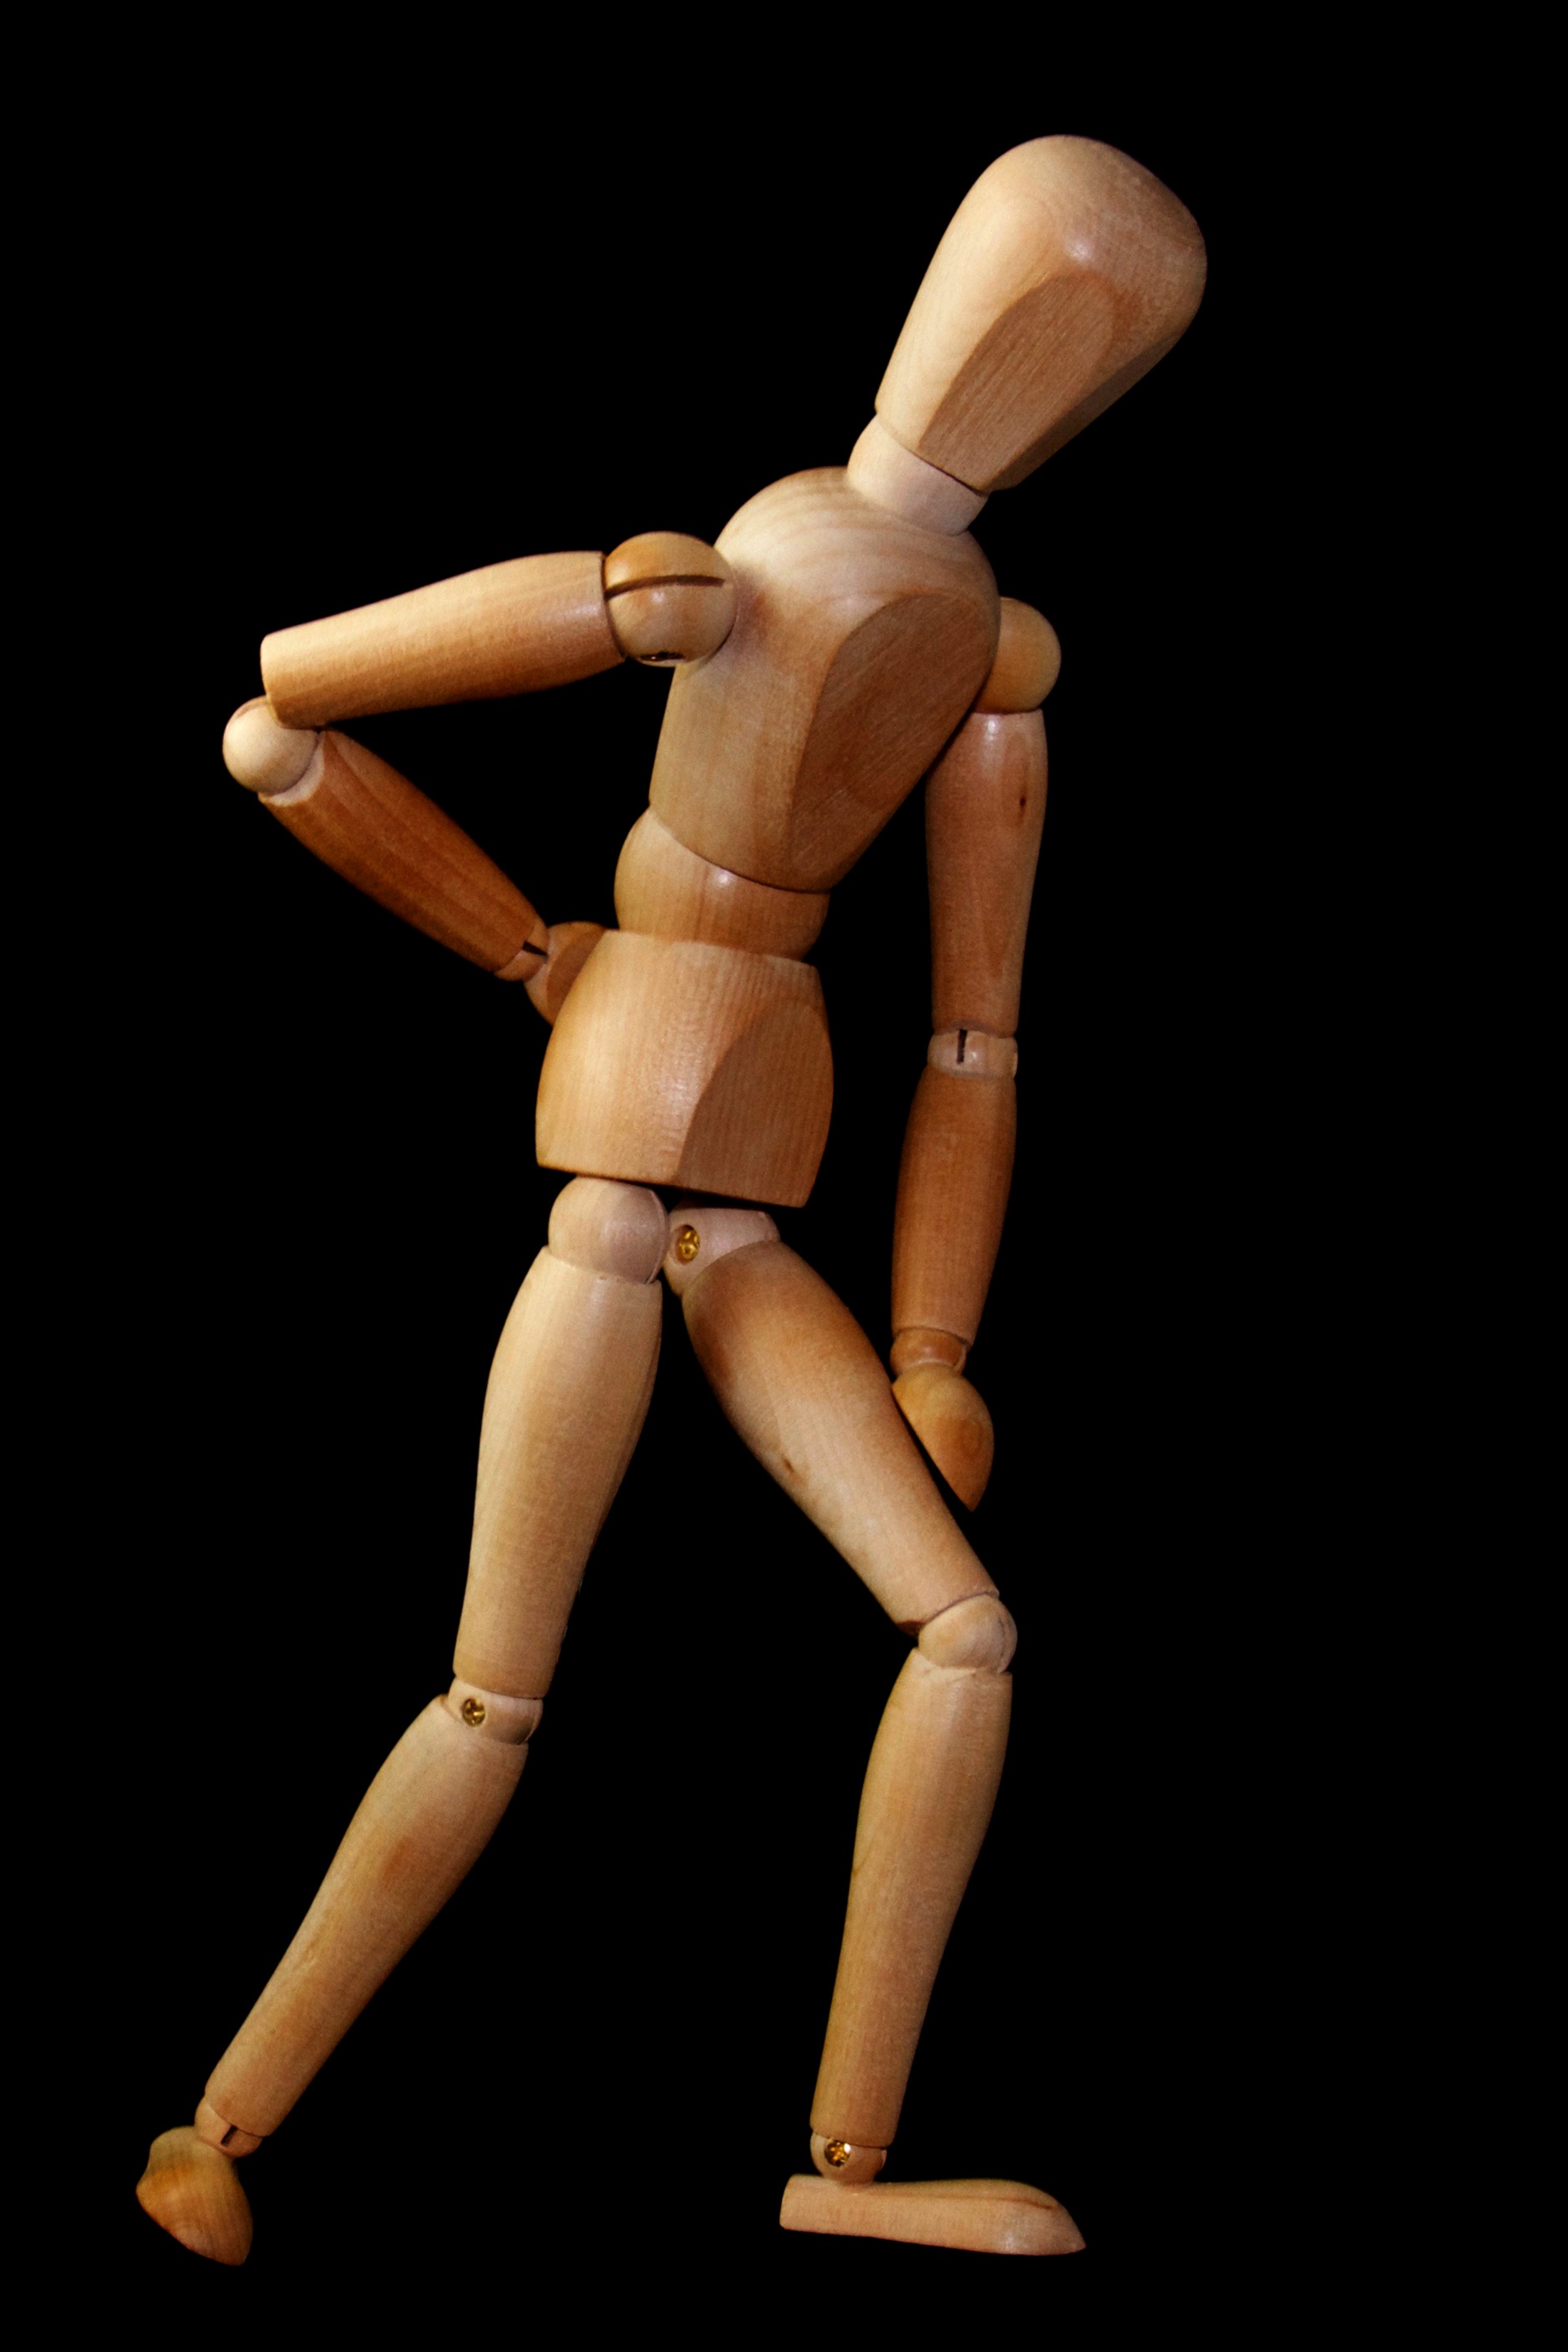
man, leg, dance, arm, toy, muscle, fig, mannequin, doll, stand, thigh, figurine, holzfigur, back pain, sciatica, dorsalgia, human positions, art model, modern dance, erotic dance